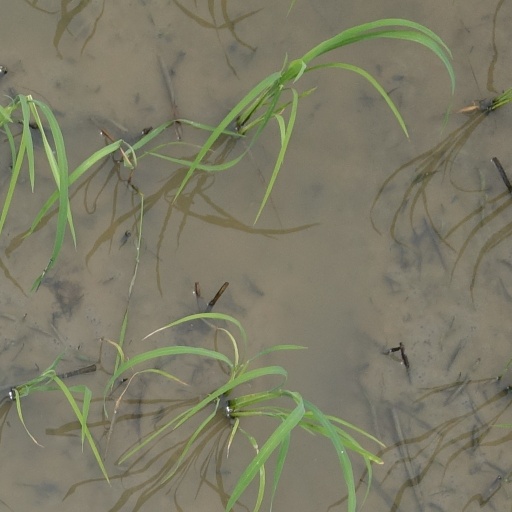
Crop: rice